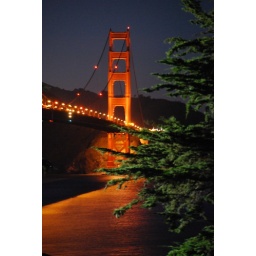
construction lamp out of view on the left-hand side illuminating the tree in the foreground